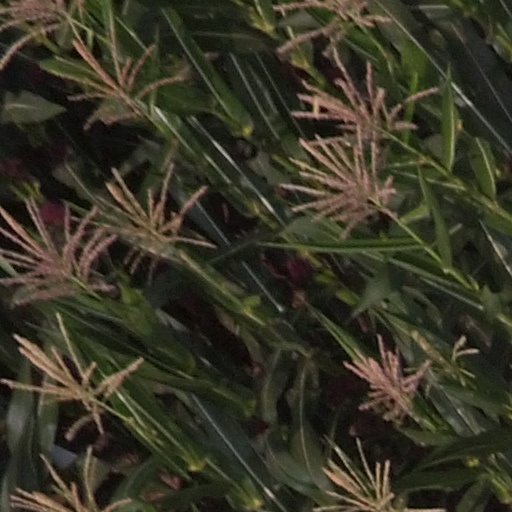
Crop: maize; corn